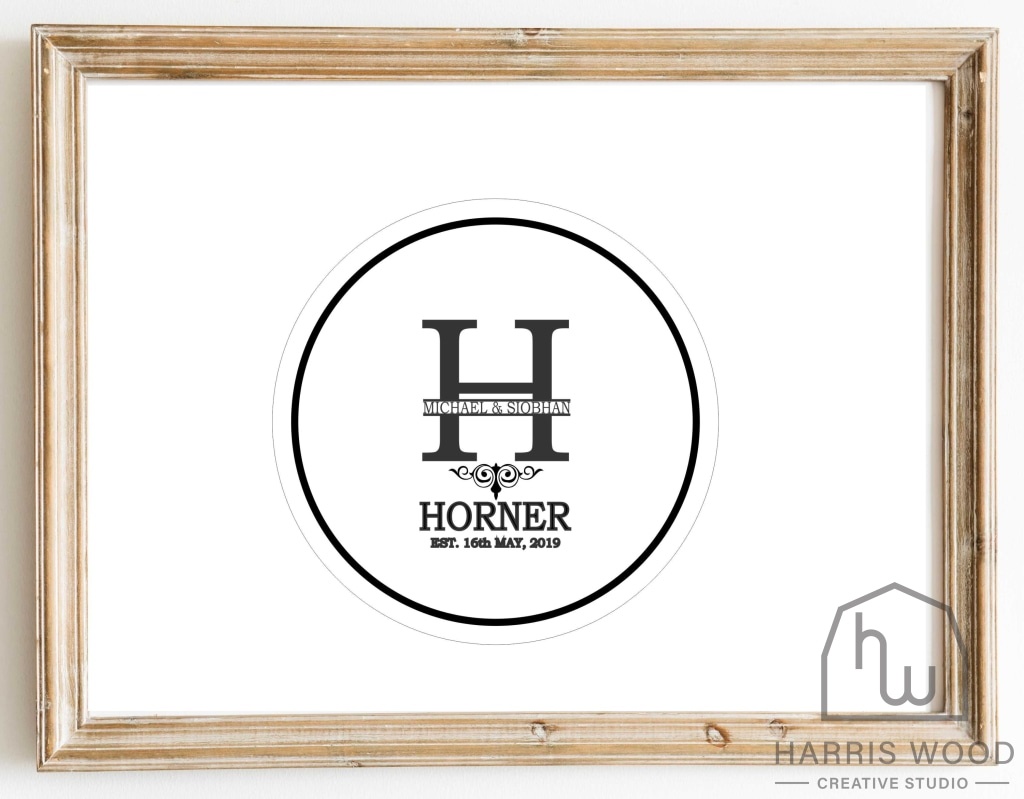
Horner Design
Brand: Design
This is a design choice only and you can have minor modifications e.g. name, date etc. and/or a short message on the back. You will receive a draft design to approve or request changes to before I engrave. Remember to also choose the board you want this design on from the selection in the Boards Available section as this will be the price of engraving this design. LOOKING AFTER YOUR BOARD: It is best not to cut with a sharp knife or with any great force on the engraved side to keep it looking nice. Always use back side for cutting if needed. To keep it looking great, hand wash and use a soft bristled brush if needed to remove any remaining food scraps. Allow to air dry thoroughly before reusing. To retain the rich wood colouring, apply a mineral based or food grade oil. I personally love the board oil you can buy from IKEA in the kitchen section near the boards.
Category: Services > Home Improvement Services